Polish diaspora

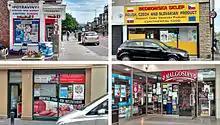
After the 2004 EU enlargement, Polish shops have cropped up in many parts of the United Kingdom and Ireland.

During World War II, the Polish resistance, in cooperation with Polish outposts in Sweden, organized escapes of Poles from German-occupied Poland to Sweden by sea.